Cycling UK

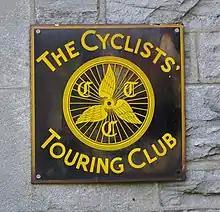
CTC plaque on the wall of a guest house in Ingleton, North Yorkshire

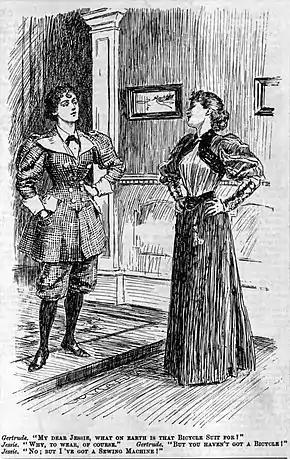
1895 cartoon contrasting the bicycle suit (left) vs. conventional feminine attire (right)

From 1887, the Cyclists' Touring Club gave seals of approval, in the form of a cast iron plaque (later replaced by an enamel plate) showing the winged-wheel symbol of CTC, for mounting on an outside wall of hotels and restaurants which offered good accommodation and service to cyclists. A few of the metal signs still exist, as do a handful of road signs put up by CTC to warn cyclists of steep hills: usually steep going down, which was as much a problem for riders of large-wheel ordinaries, or "penny-farthings", as going up. The CTC no longer puts up general road signs—although the right to do so is retained—and approved establishments are offered a plastic window-sticker.